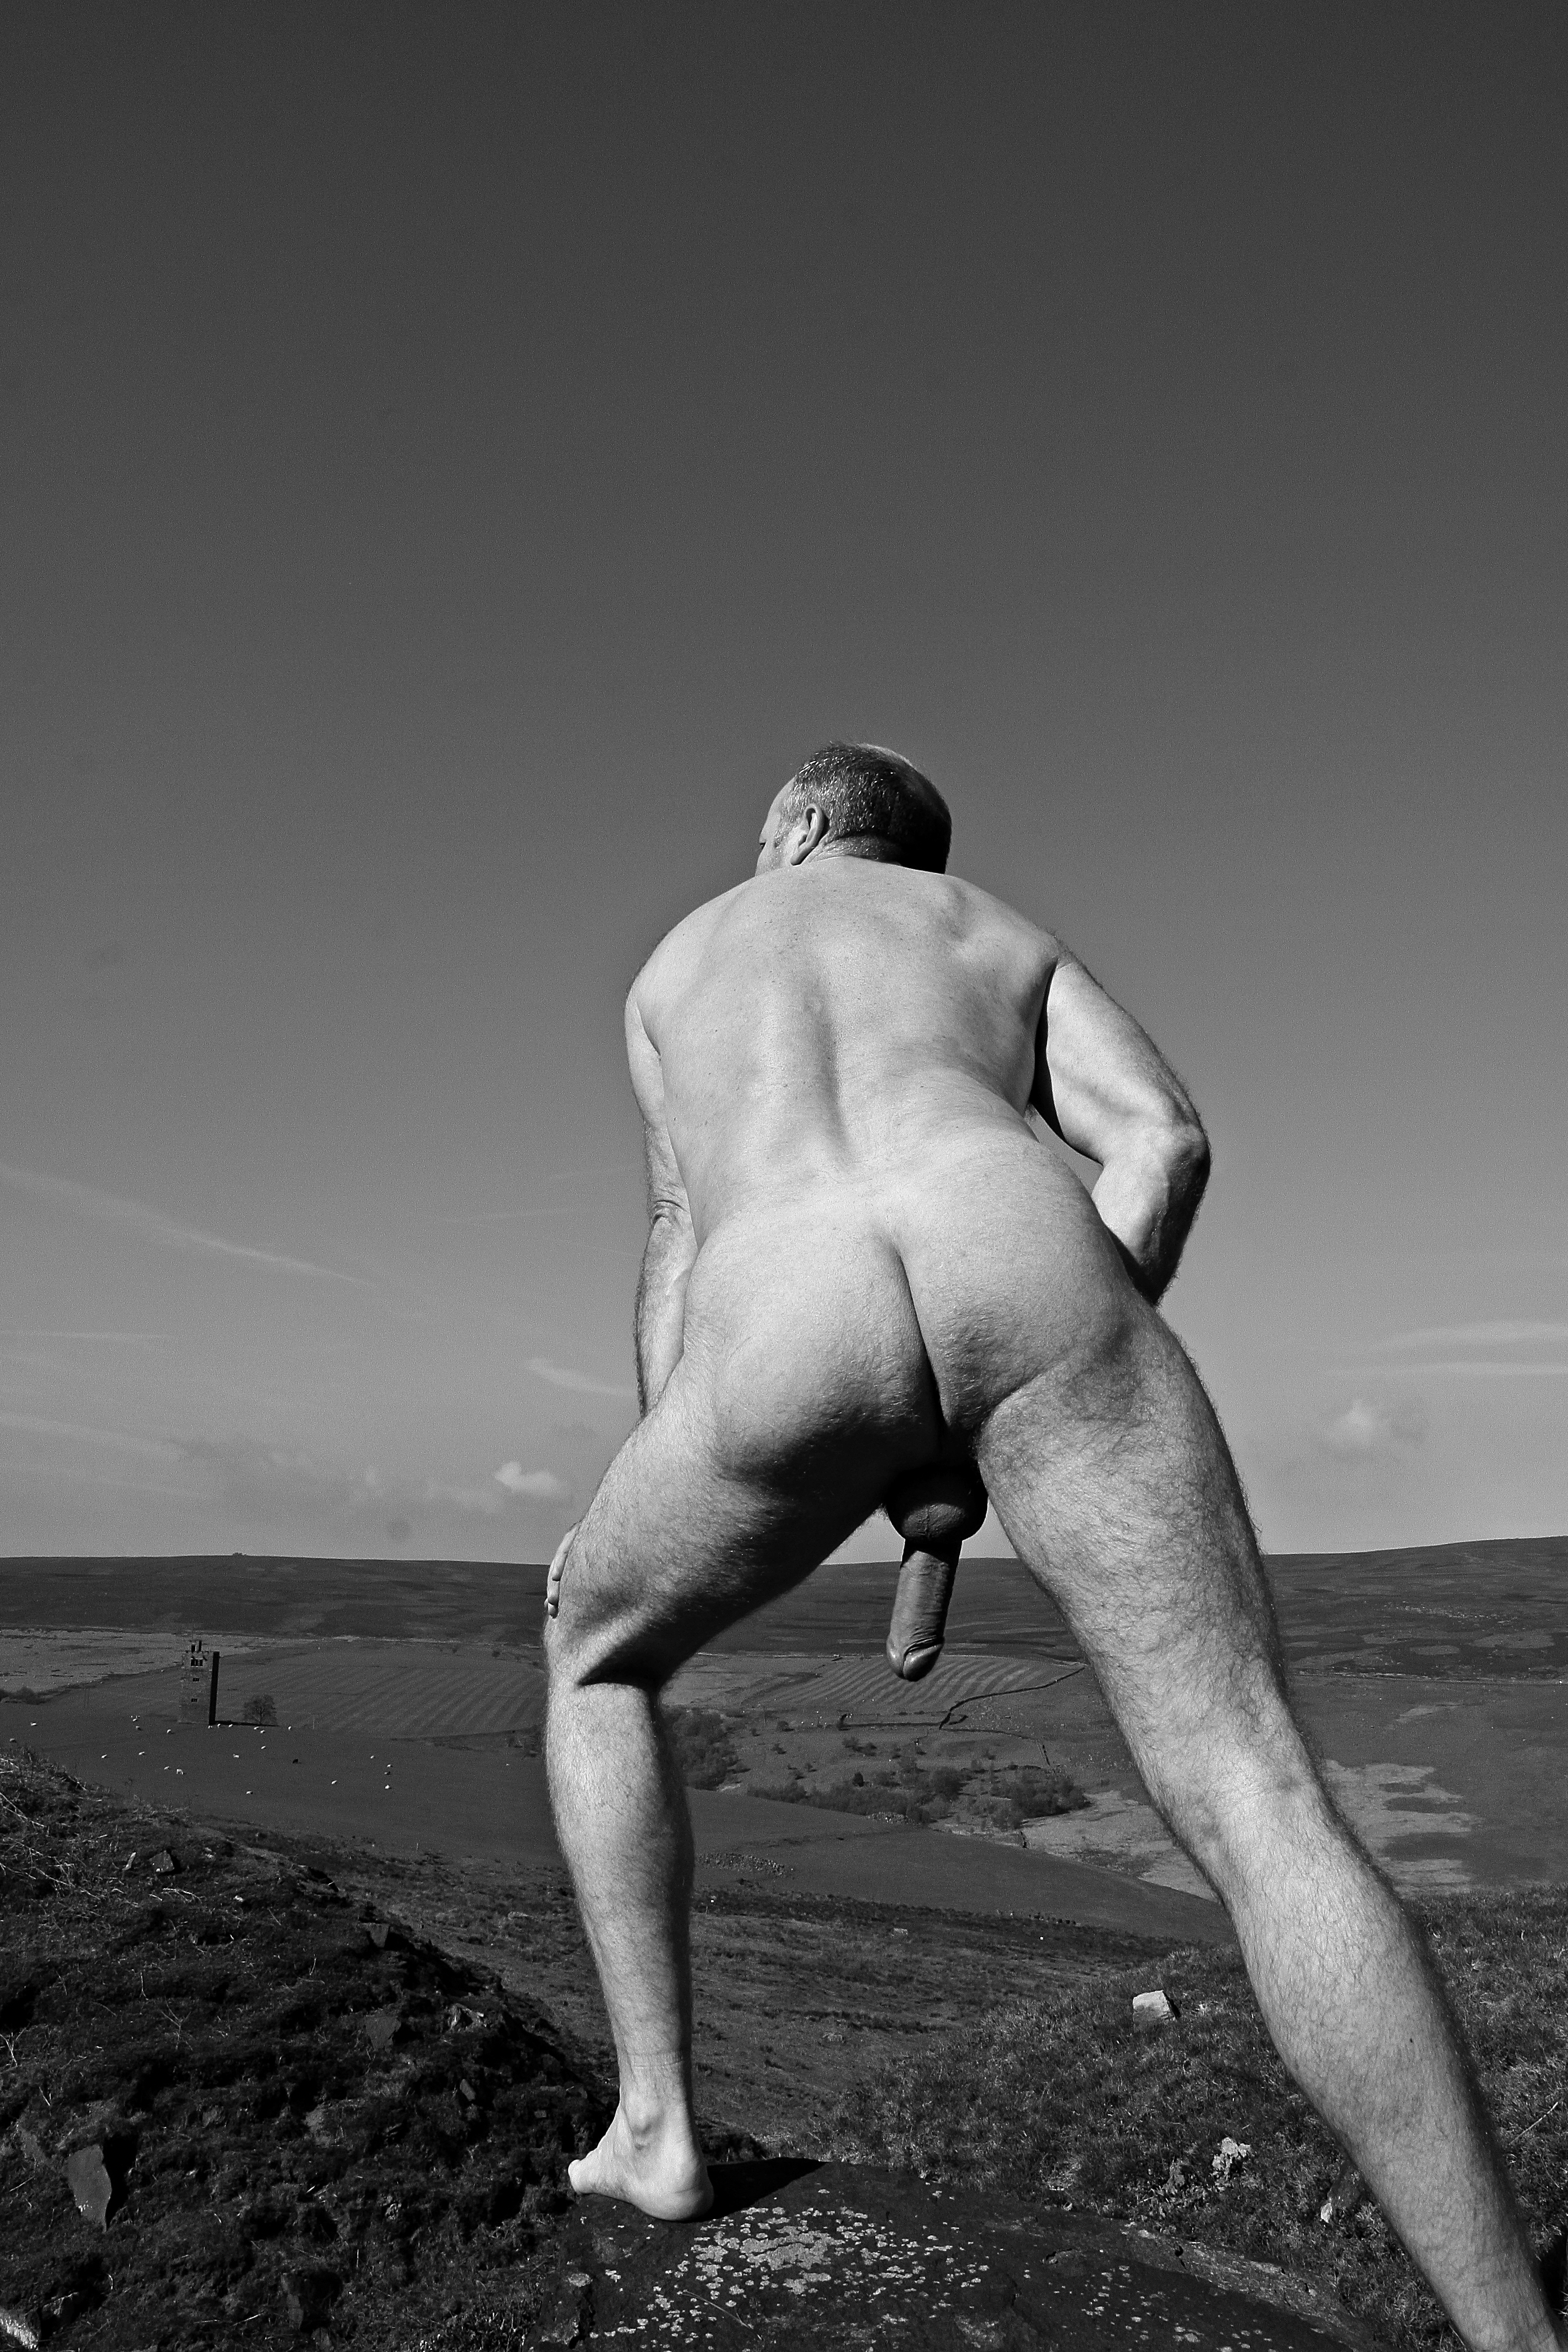
nude, nudity, male, male nude, male model, Barechested, standing, photography, muscle, leg, arm, black and white, monochrome, monochrome photography, human body, art model, stock photography, human leg, flash photography, chest, sitting, trunk, model, style